Slip Madigan

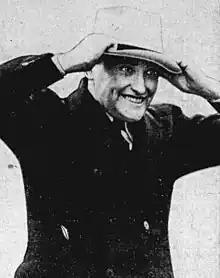
Madigan, circa 1945

Edward Patrick "Slip" Madigan (November 18, 1896 – October 10, 1966) was an American college football player and coach of college football, college basketball, and college baseball. He served as the head football coach at Saint Mary's College of California from 1921 to 1939 and at the University of Iowa from 1943 to 1944, compiling a career college football head coaching record of 119–58–13. Madigan was also the head basketball coach at Saint Mary's from 1921 to 1927 and the head baseball coach at the school from 1926 to 1930. He played football at the University of Notre Dame as a center. Madigan was inducted into the College Football Hall of Fame as a coach in 1974.